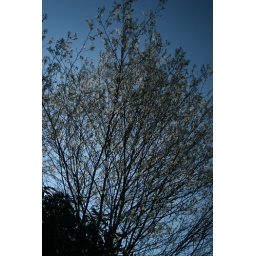
blue ridge parkway - near blowing rock nc - april 2009